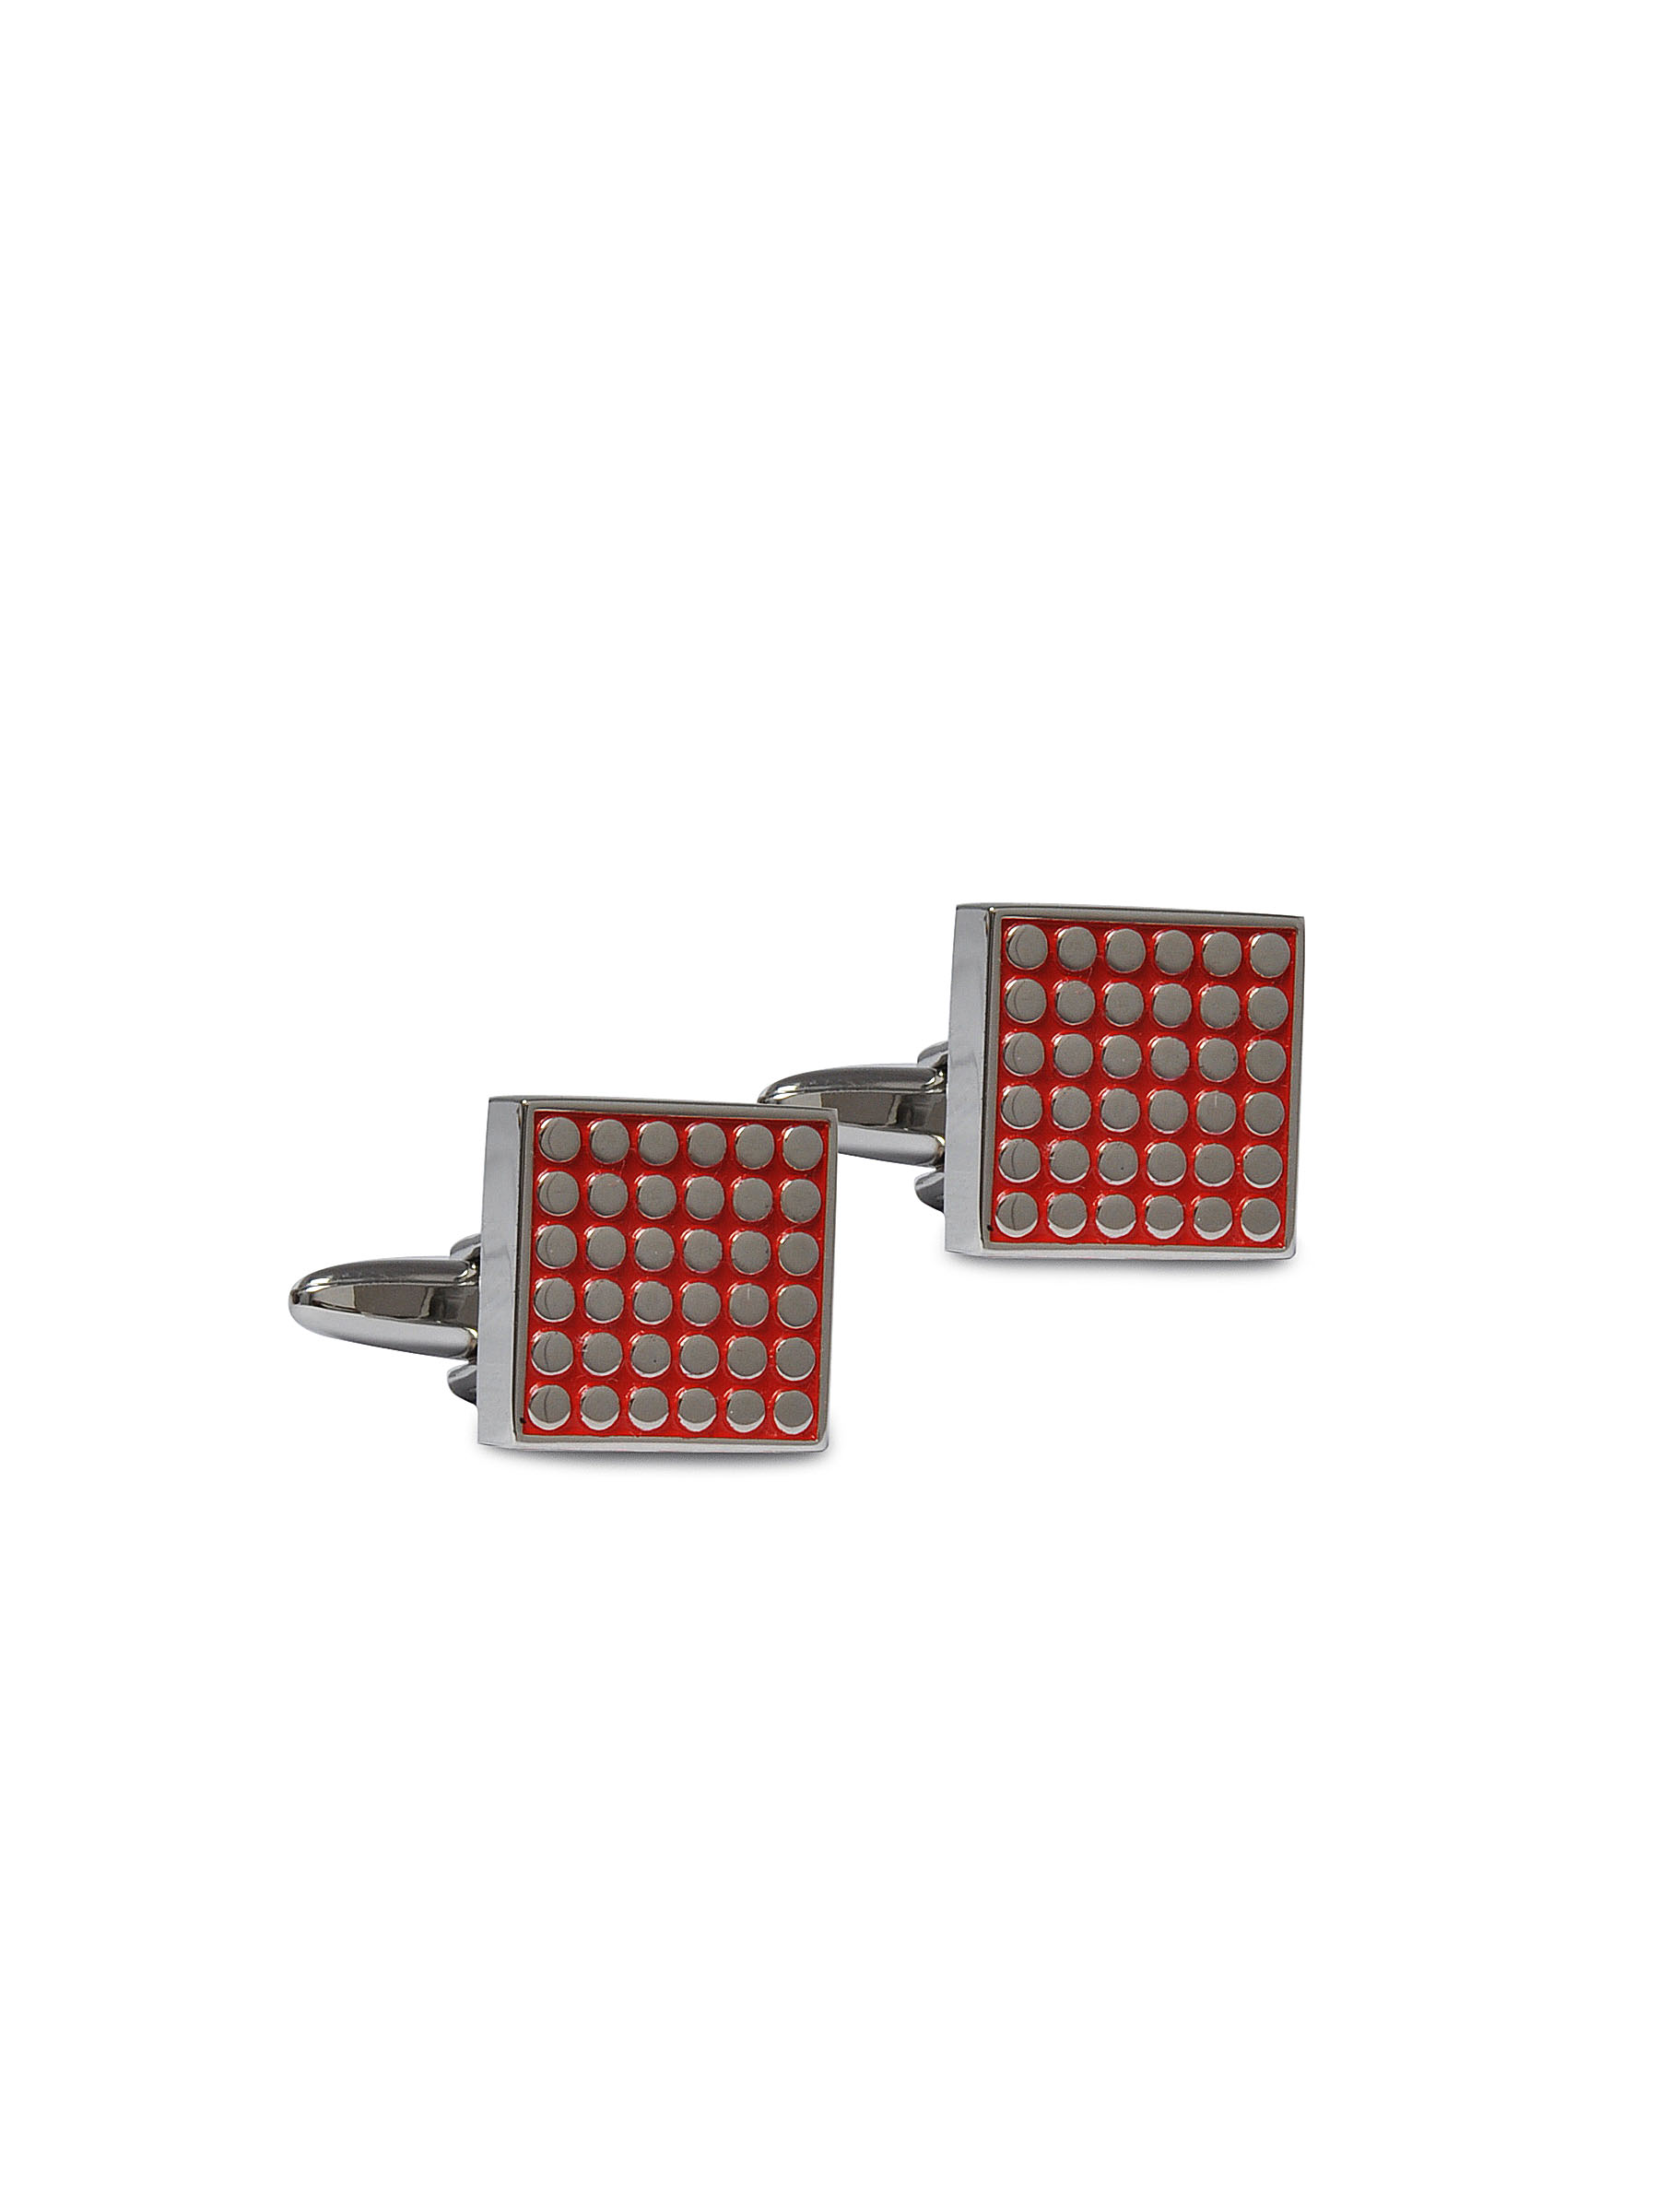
Belmonte Men Bright Assorted Steel Cufflinks
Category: Accessories / Cufflinks / Cufflinks
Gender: Men
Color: Steel
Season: Fall 2011
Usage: Formal